T. B. Ripy House

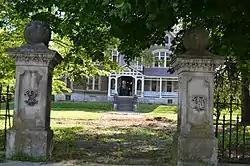
Front of the house

The T.B. Ripy House is a house on the National Register of Historic Places listings in Anderson County, Kentucky, located in Lawrenceburg, Kentucky. It was completed in 1888.